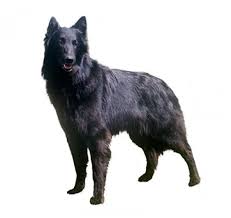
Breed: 227-n000070-groenendael